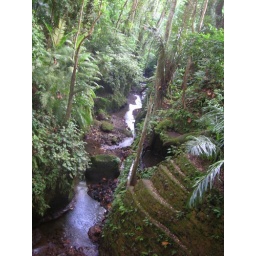
river in sacred monkey forest - ubud, bali